Helicella itala

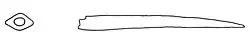
Drawing of a love dart of "Helicella itala".

The 12–20 mm. shell is broad and very depressed with an open coil forming a convex, low spire. The umbilicus is very wide. The whorls are slightly convex, and have shallow sutures. The aperture is elliptical and lacks an internal rib. The surface (periostracum) is white or pale yellow-brown. The shell often (but not always) has dark brown or yellow-brown spiral bands, and the surface has fine irregular growth ridges.